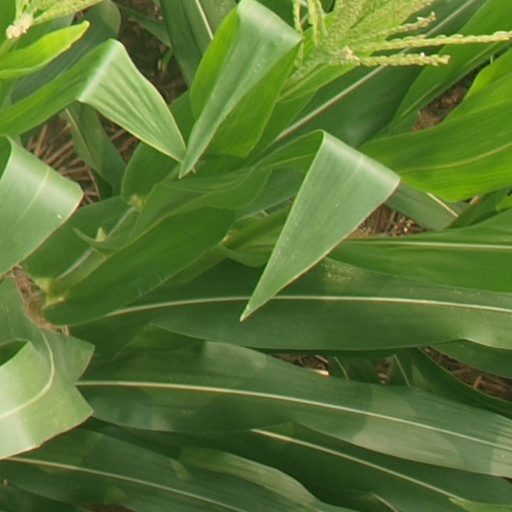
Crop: maize; corn